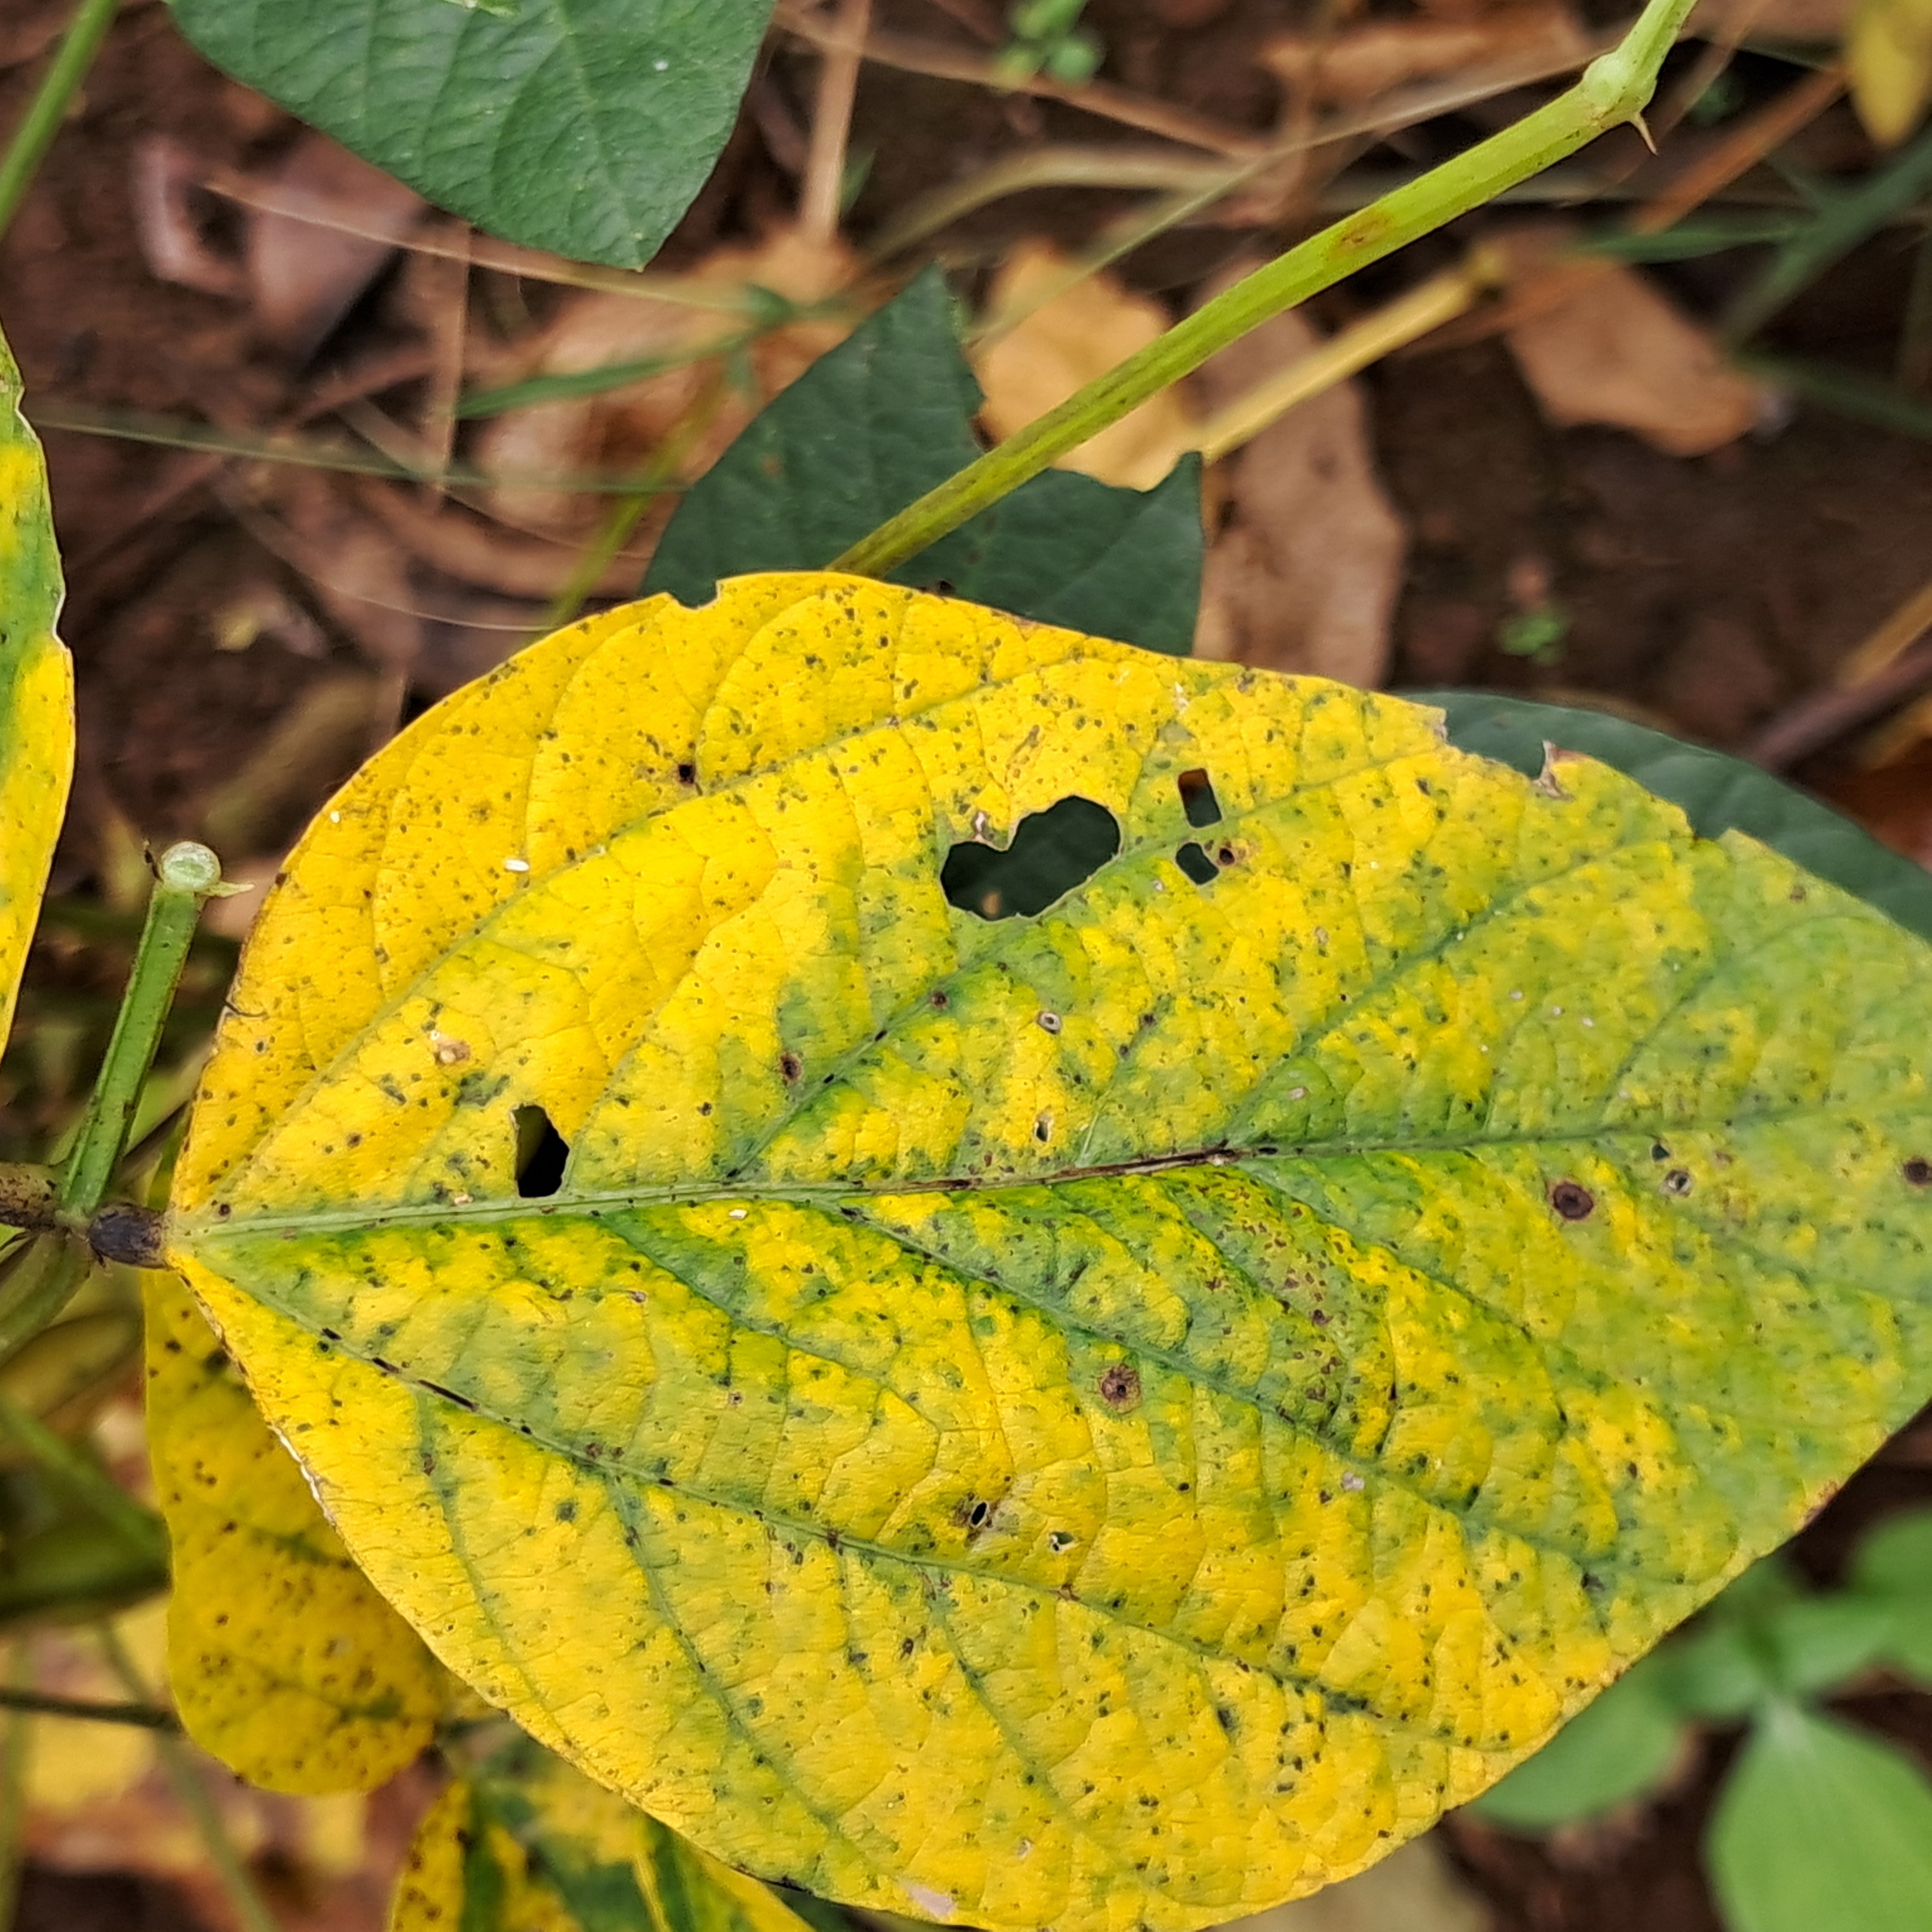
Label: Mosaic